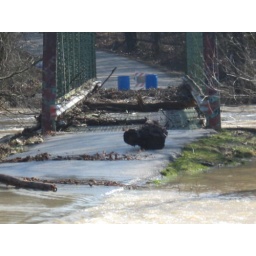
Milltown water over the bridge